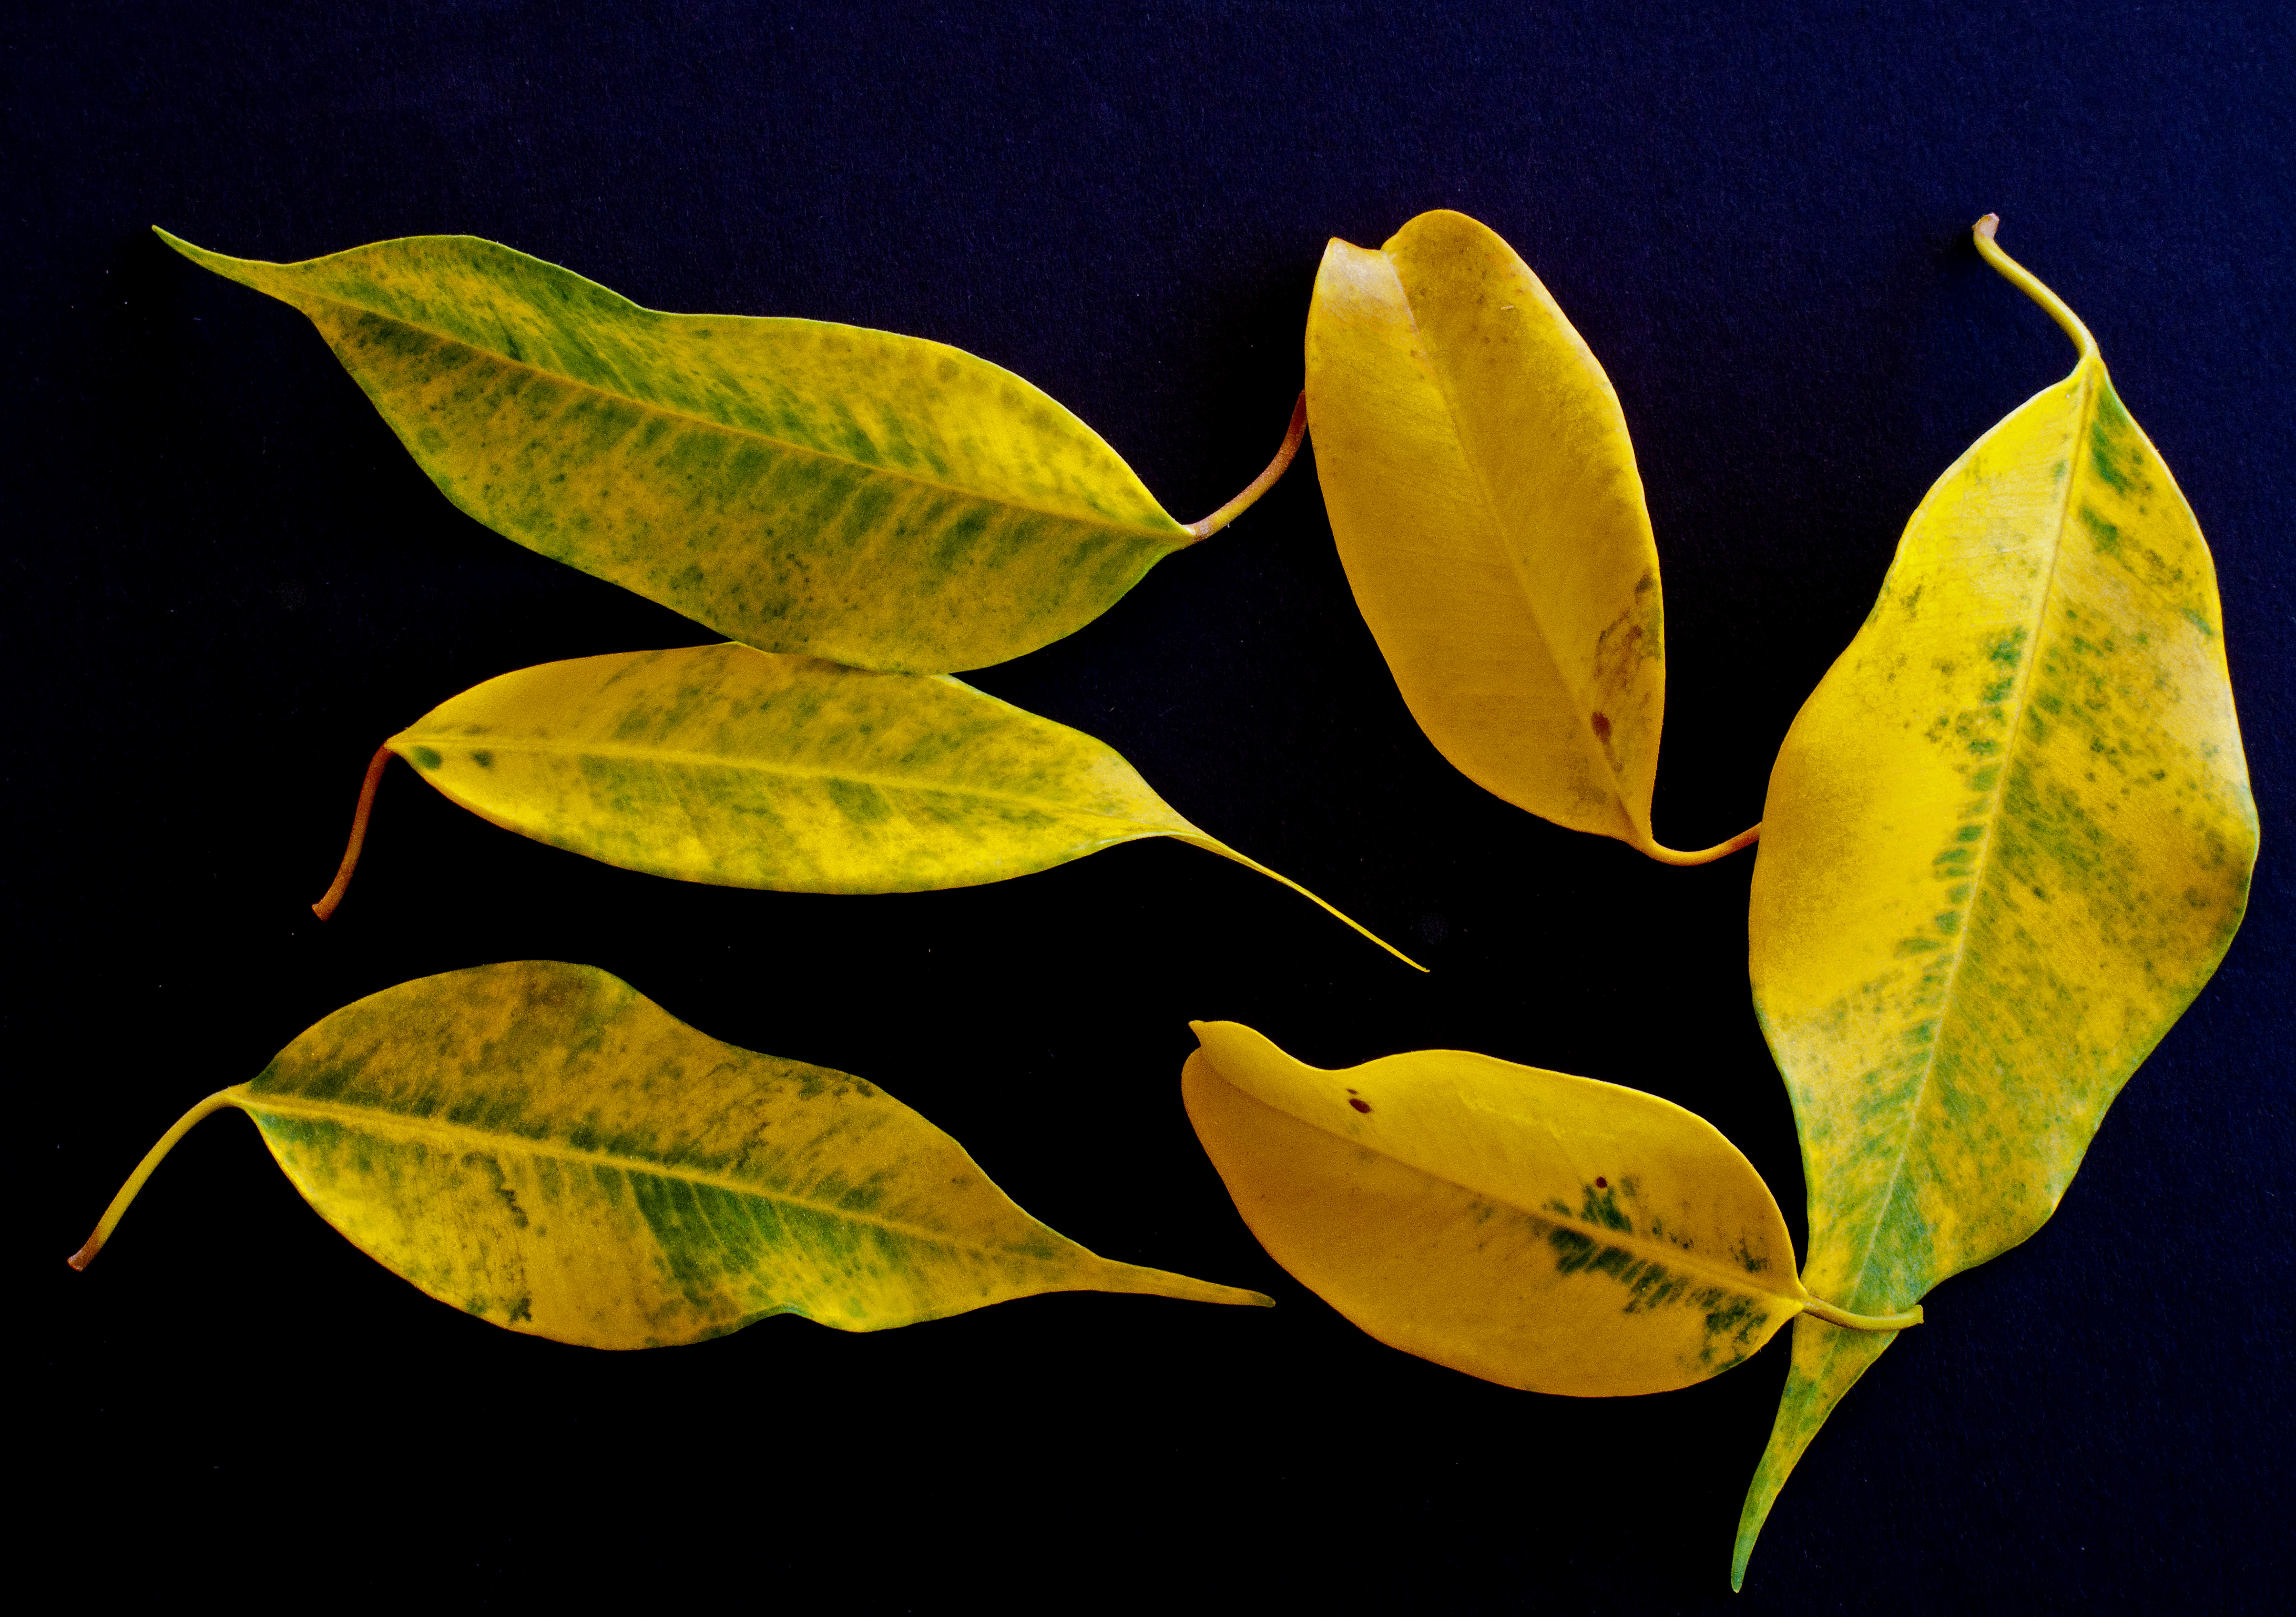
tree, nature, branch, plant, sunlight, leaf, flower, petal, green, produce, autumn, botany, yellow, flora, leaves, macro photography, flowering plant, maidenhair tree, plant stem, land plant